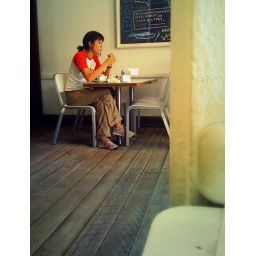
Beautiful girl eating alone at Pop Burger, in the MeatPacking District in New York.